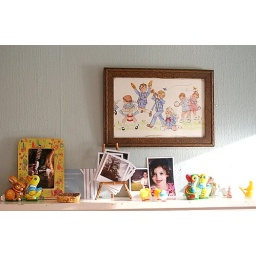
easter mantle in a wythe blue room